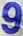
Number: 9